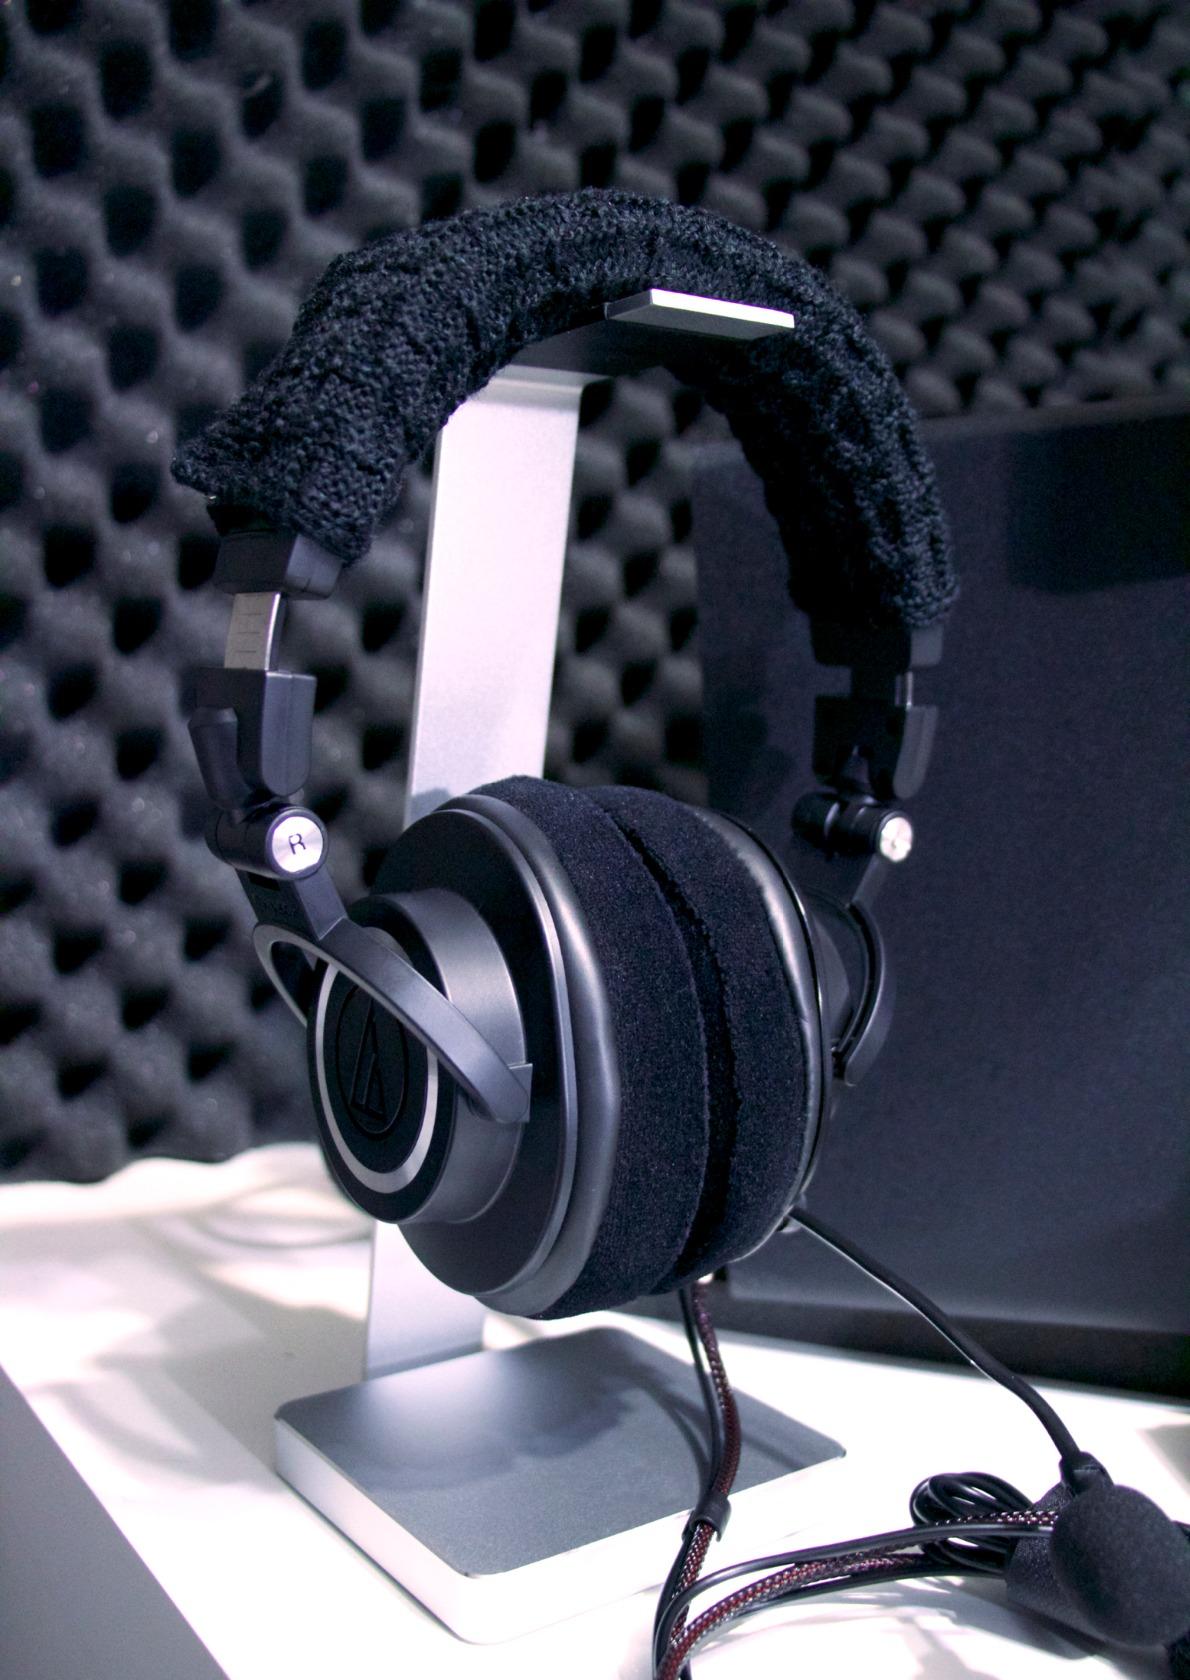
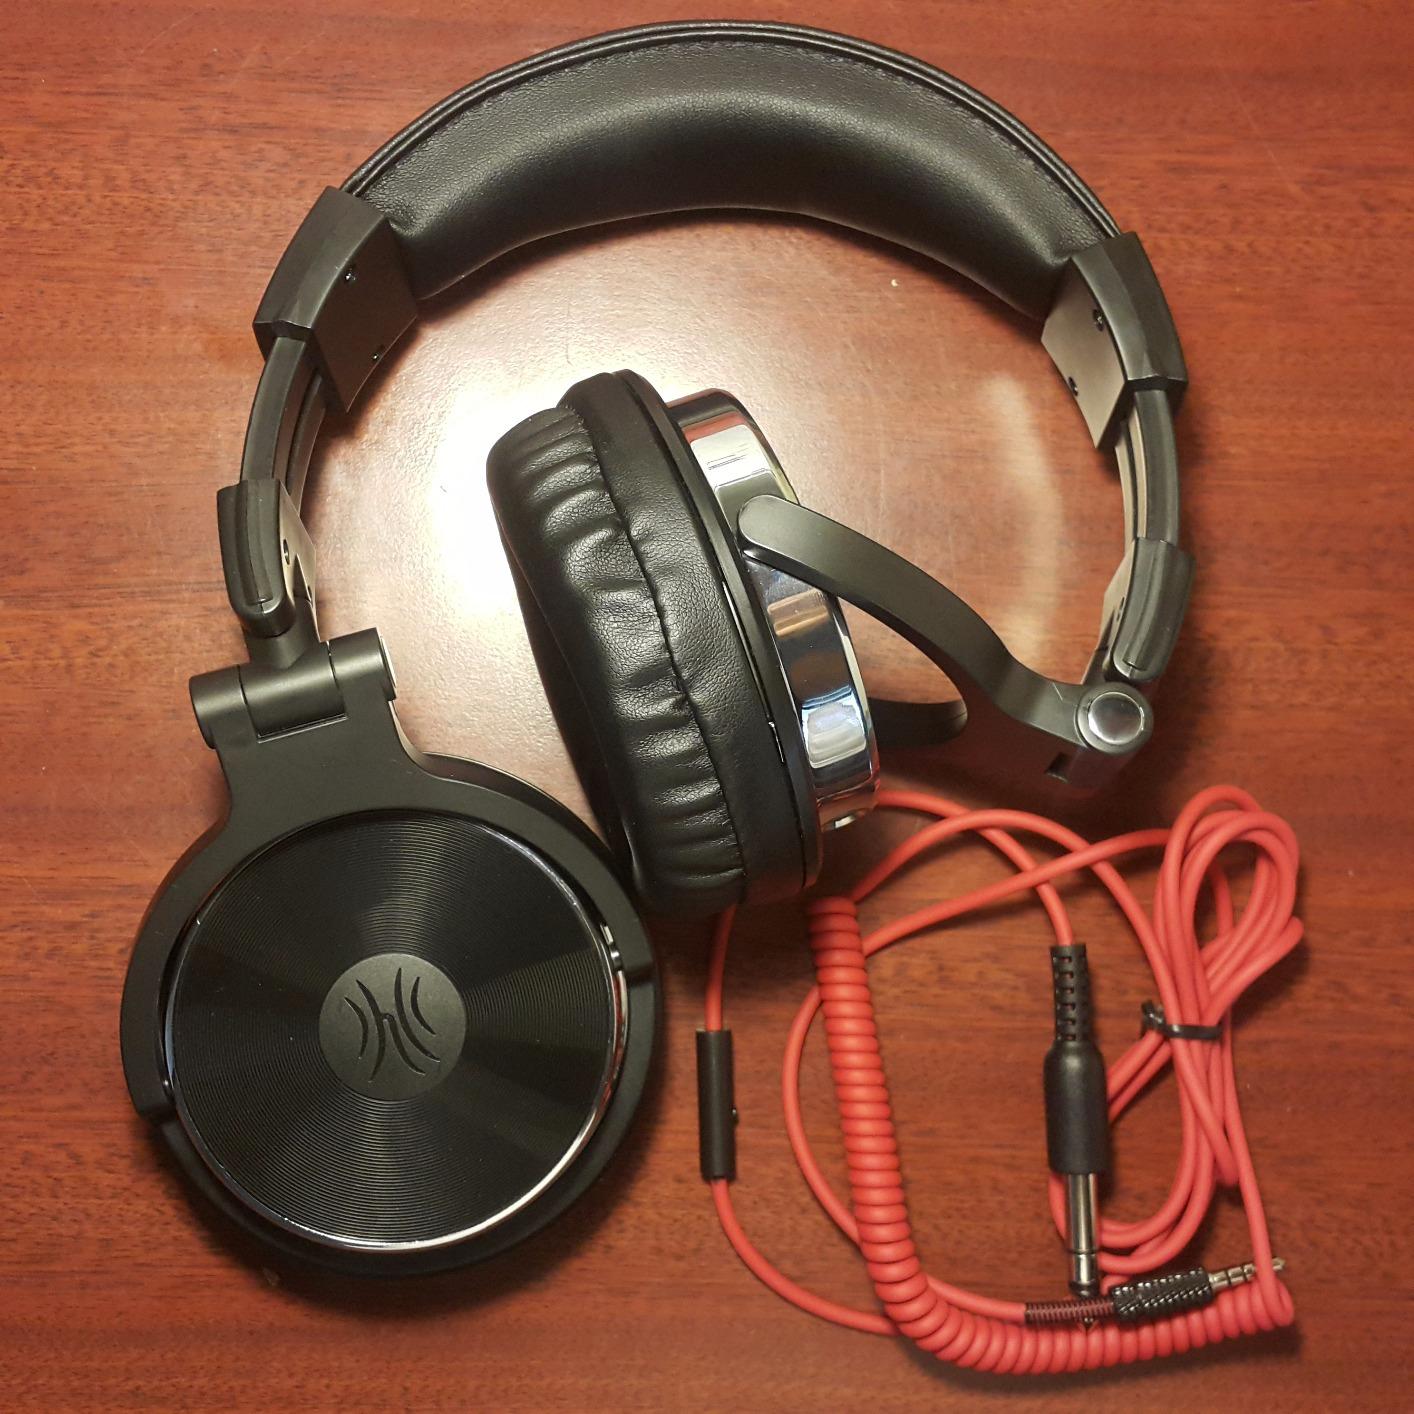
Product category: headphones
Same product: no